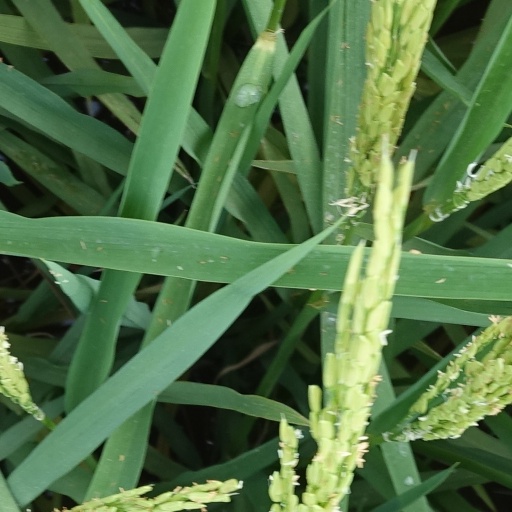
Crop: rice